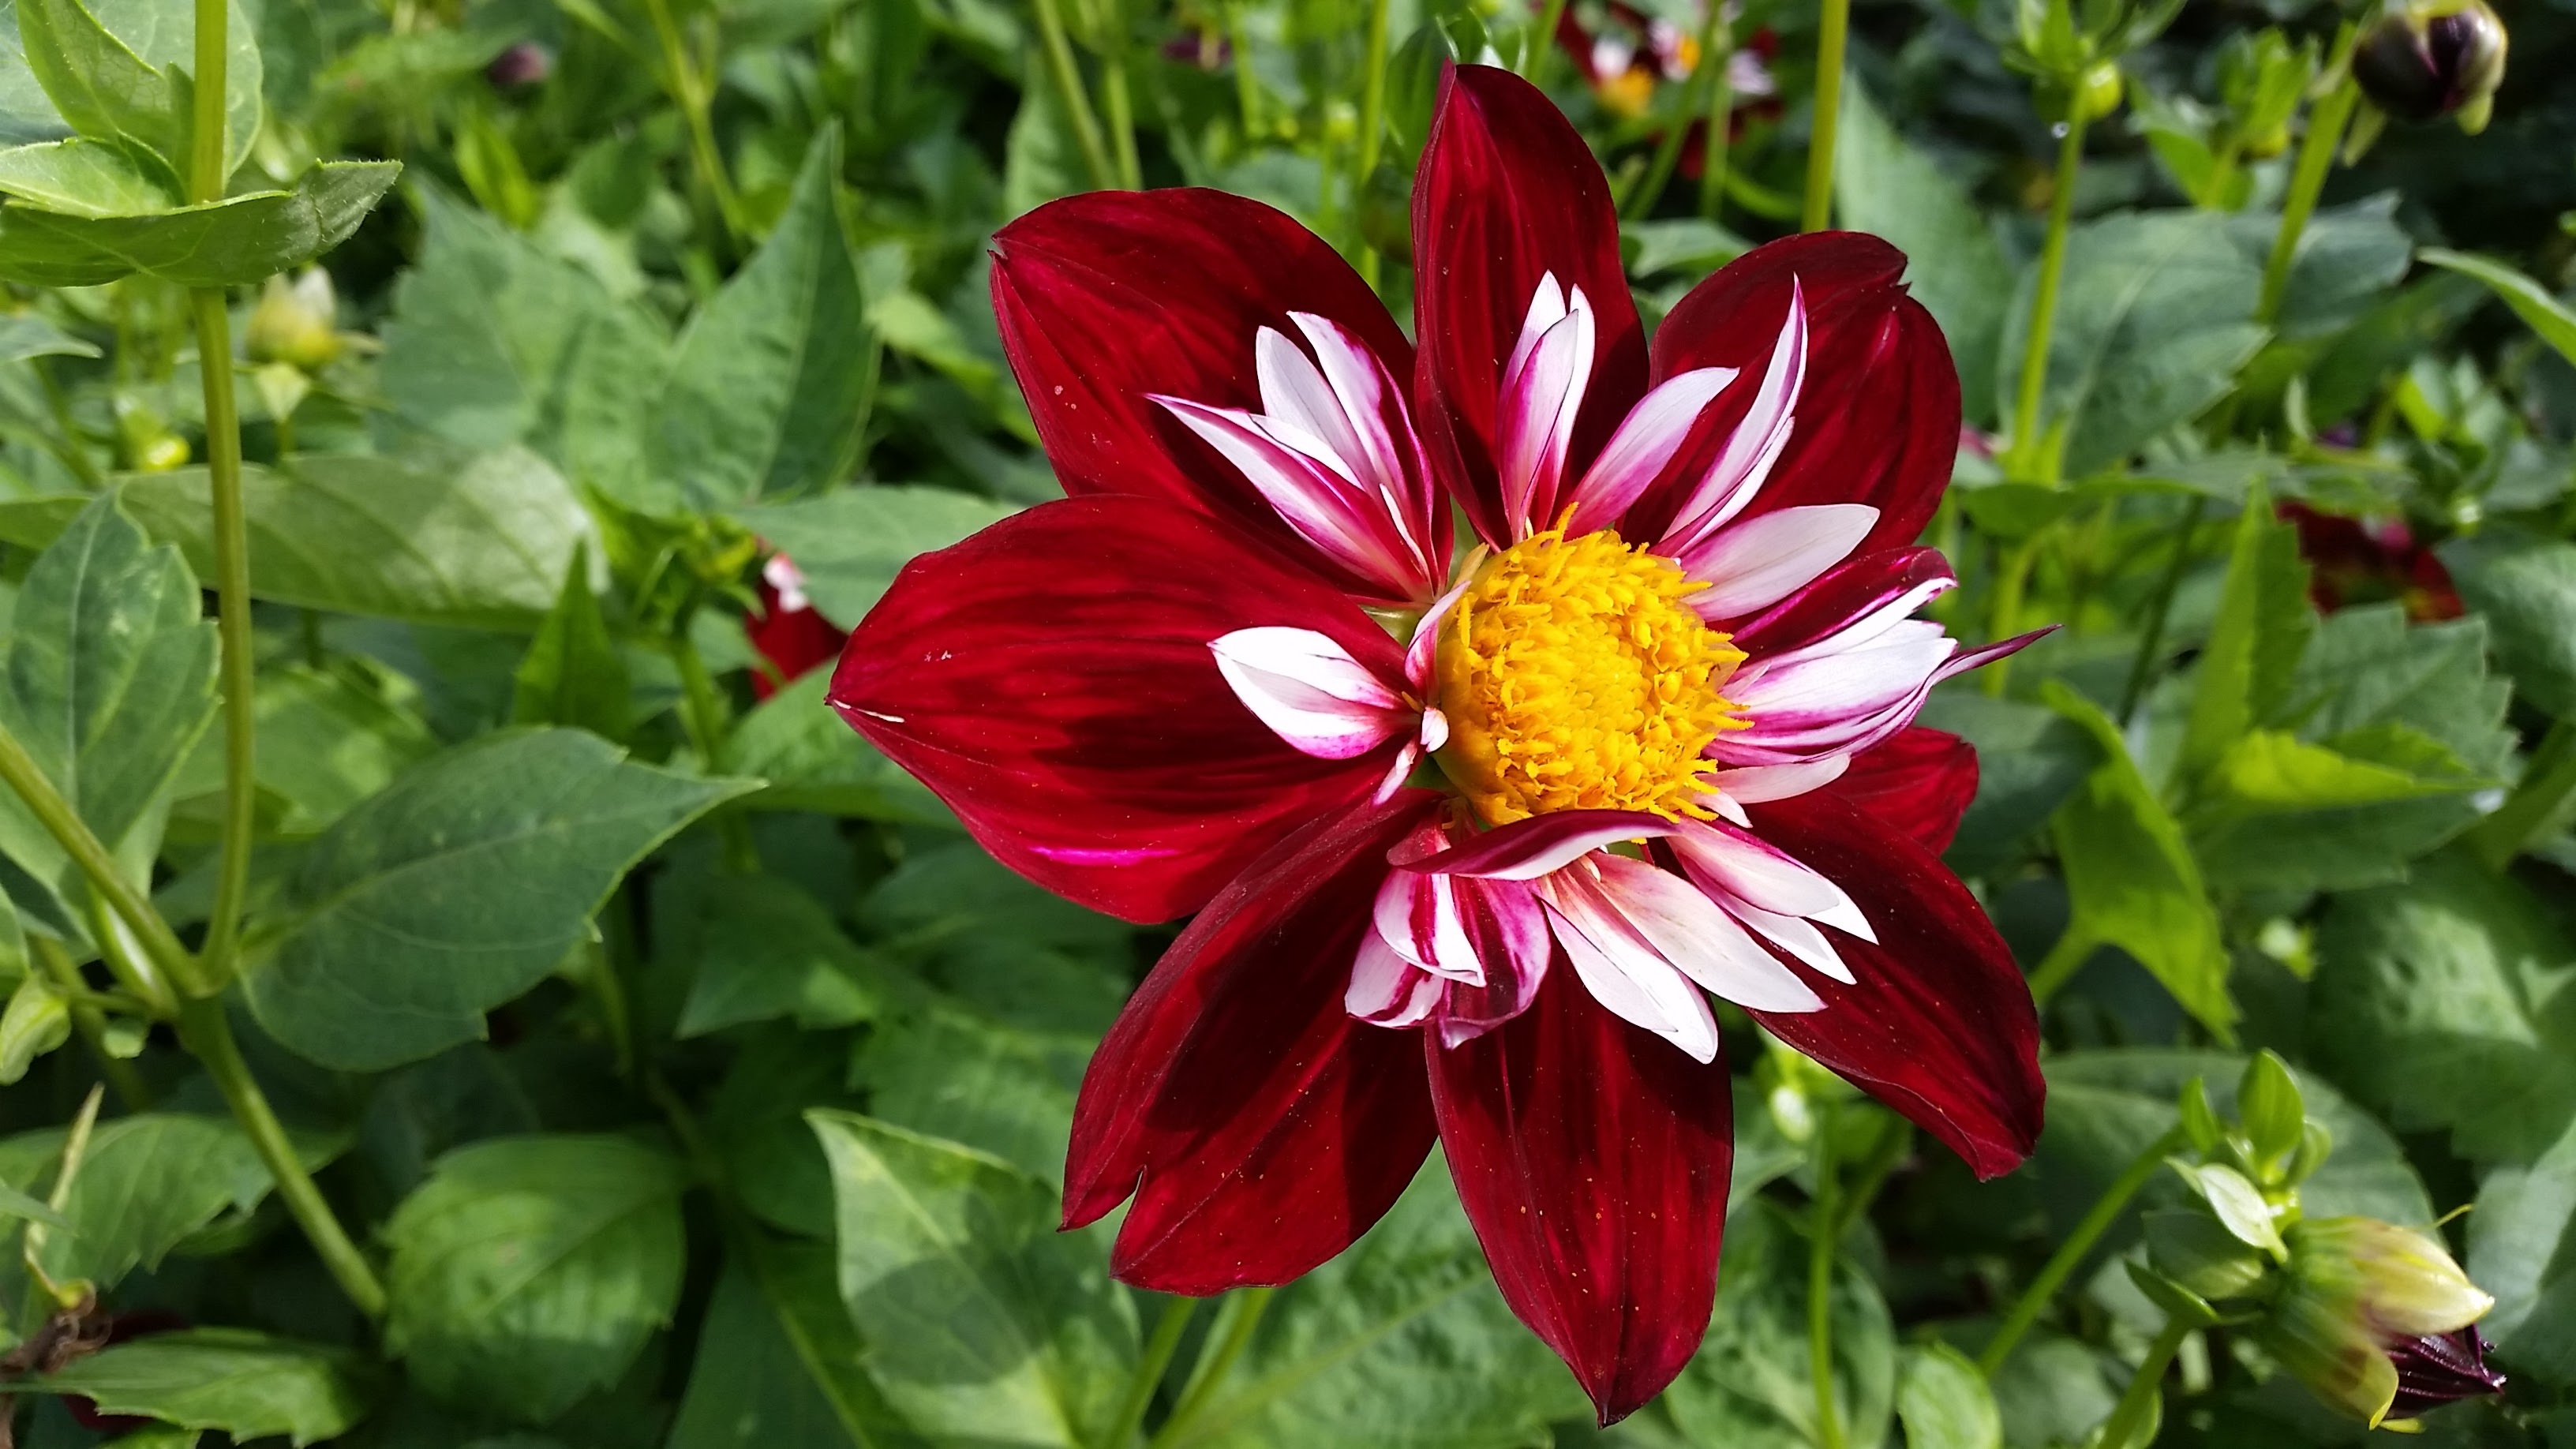
blossom, plant, flower, petal, bloom, botany, garden, flora, flowers, dahlia, macro photography, flowering plant, daisy family, annual plant, land plant